Area codes 317 and 463

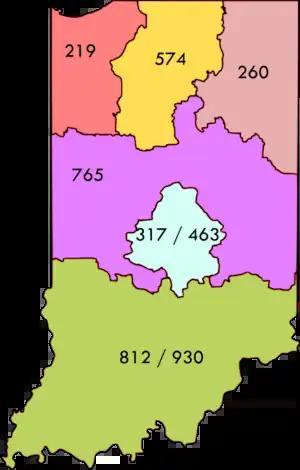
Area Code map for all of Indiana

Area codes 317 and 463 are telephone area codes in the North American Numbering Plan (NANP) for Indianapolis and nine surrounding counties in central Indiana. The numbering plan area (NPA) comprises all or parts of Marion, Boone, Hancock, Hamilton, Hendricks, Johnson, Madison, Morgan, and Shelby counties. 317 is the original area code of the NPA, created in 1947, while 463 is an overlay code for the same area that was added in 2016, making ten-digit dialing mandatory for all calls in the region. 463 was chosen because it spells IND — the first three letters of Indiana, as well as Indianapolis, the metropolis that it serves — on a telephone keypad.